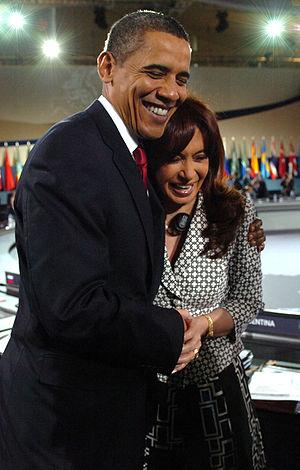
Cristina Fernández de Kirchner — appelée Cristina Fernández dans les pays hispanophones, ou parfois Cristina Kirchner —, née Cristina Elisabet Fernández le 19 février 1953 à La Plata, est une femme d'État argentine. Elle est présidente de la Nation de 2007 à 2015 et vice-présidente depuis 2019.
Le G20 de Pittsburgh de septembre 2009 est un forum du G20 programmé les 24 et 25 septembre 2009 à Pittsburgh, en Pennsylvanie, avec l'objectif de renforcer la coordination internationale.